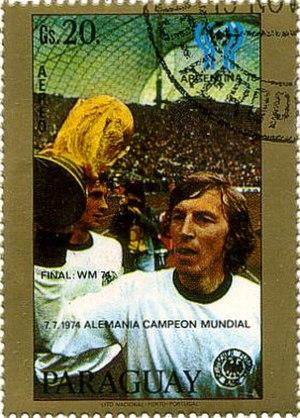
Jürgen Grabowski, né le 7 juillet 1944 à Wiesbaden, est un footballeur allemand, au poste de milieu offensif.